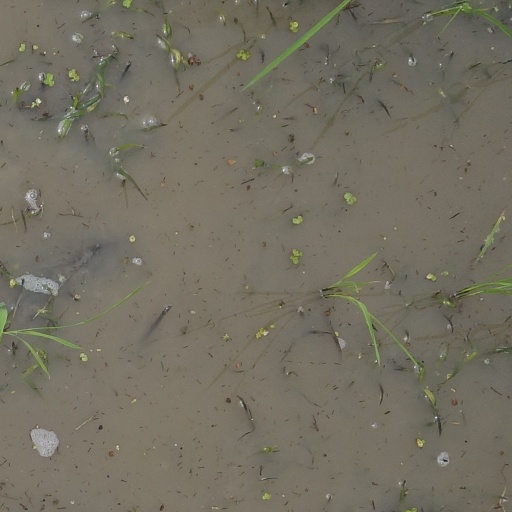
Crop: rice